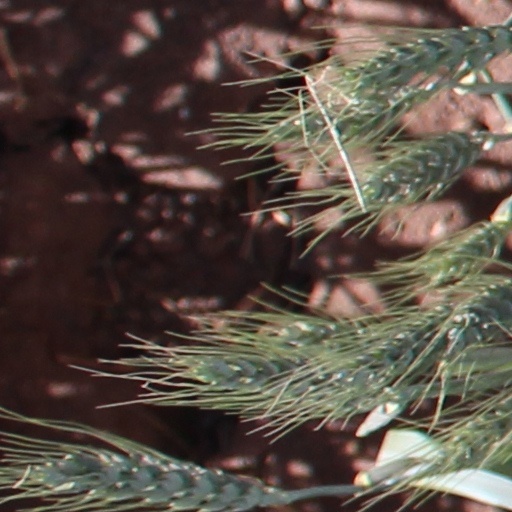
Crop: wheat